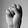
ASL letter: S